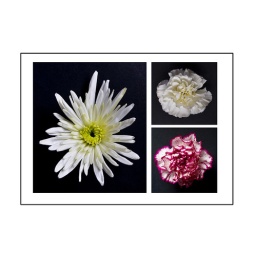
Flowers Photographed against a black back ground using Natural light, and blended in Photoshop